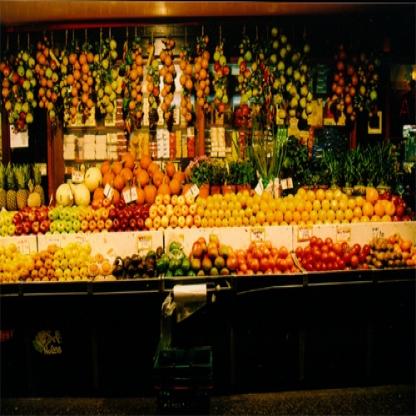
Scene: Indoor